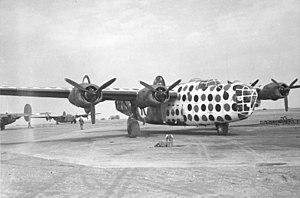
Le Consolidated B-24 Liberator est un bombardier lourd américain, conçu par Consolidated Aircraft de San Diego. Il est connu dans la société comme le Model 32, et un petit nombre des premiers modèles sont vendus sous le nom LB-30, pour « Land Bomber ». Le B-24 est utilisé dans la Seconde Guerre mondiale par les forces aériennes et navales alliées, et par plusieurs branches des forces armées américaines pendant la guerre, établissant un bilan de guerre particulier avec ses opérations en Europe de l'Ouest, dans le Pacifique, en Méditerranée, et sur le théâtre des opérations de Chine-Birmanie-Inde.
La notion de chèvre de Judas peut avoir plusieurs sens. Mais cette expression est toujours une référence au rôle joué par Judas Iscariote dans le Nouveau Testament.